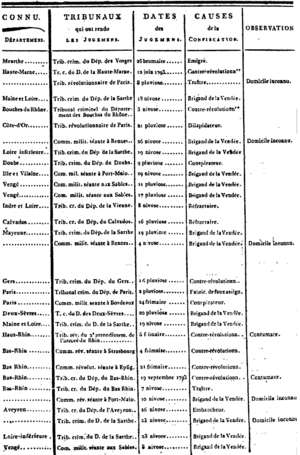
Liste générale des individus condamnés par jugemens, ou mis hors de la Loi par Décrets, et dont les Biens ont été déclarés confisqués au profit de la République. Le département de la Vendée est renommé département ""Vengé""."
Le Génocide franco-français est un essai historique de Reynald Secher portant sur la guerre de Vendée et la Révolution française publié en 1986 aux Presses universitaires de France, puis réédité le 17 août 2006 par Perrin.